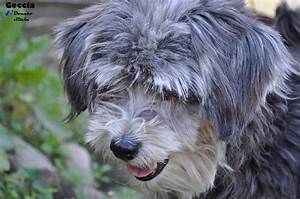
Label: cane